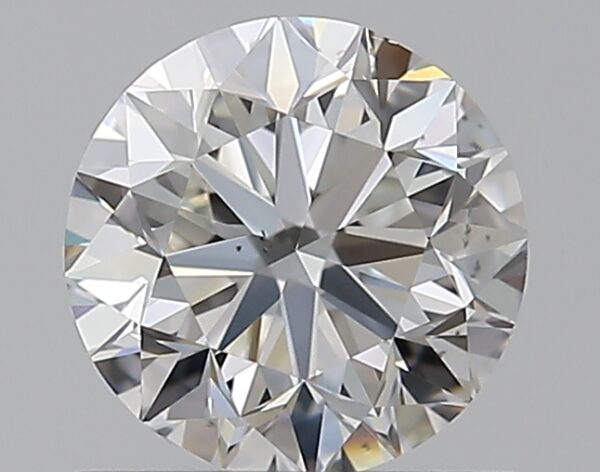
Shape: round
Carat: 0.7
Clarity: VS2
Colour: H
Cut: VG
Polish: EX
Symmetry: VG
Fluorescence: N
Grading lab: GIA
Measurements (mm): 5.52 x 5.57 x 3.57